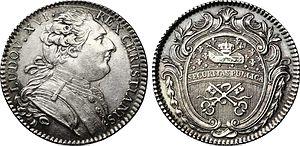
Une serrure est un mécanisme de fermeture qui ne peut être ouvert que par une clef ou une combinaison correspondante.